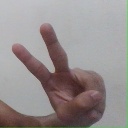
अक्षर: ऐ